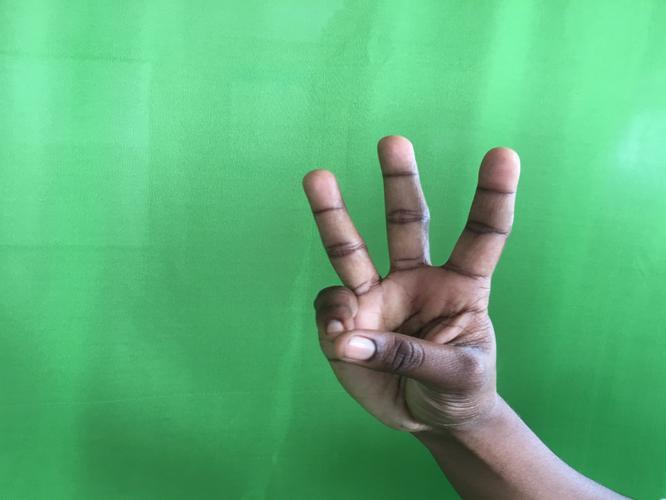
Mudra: Trishulam
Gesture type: single_hand